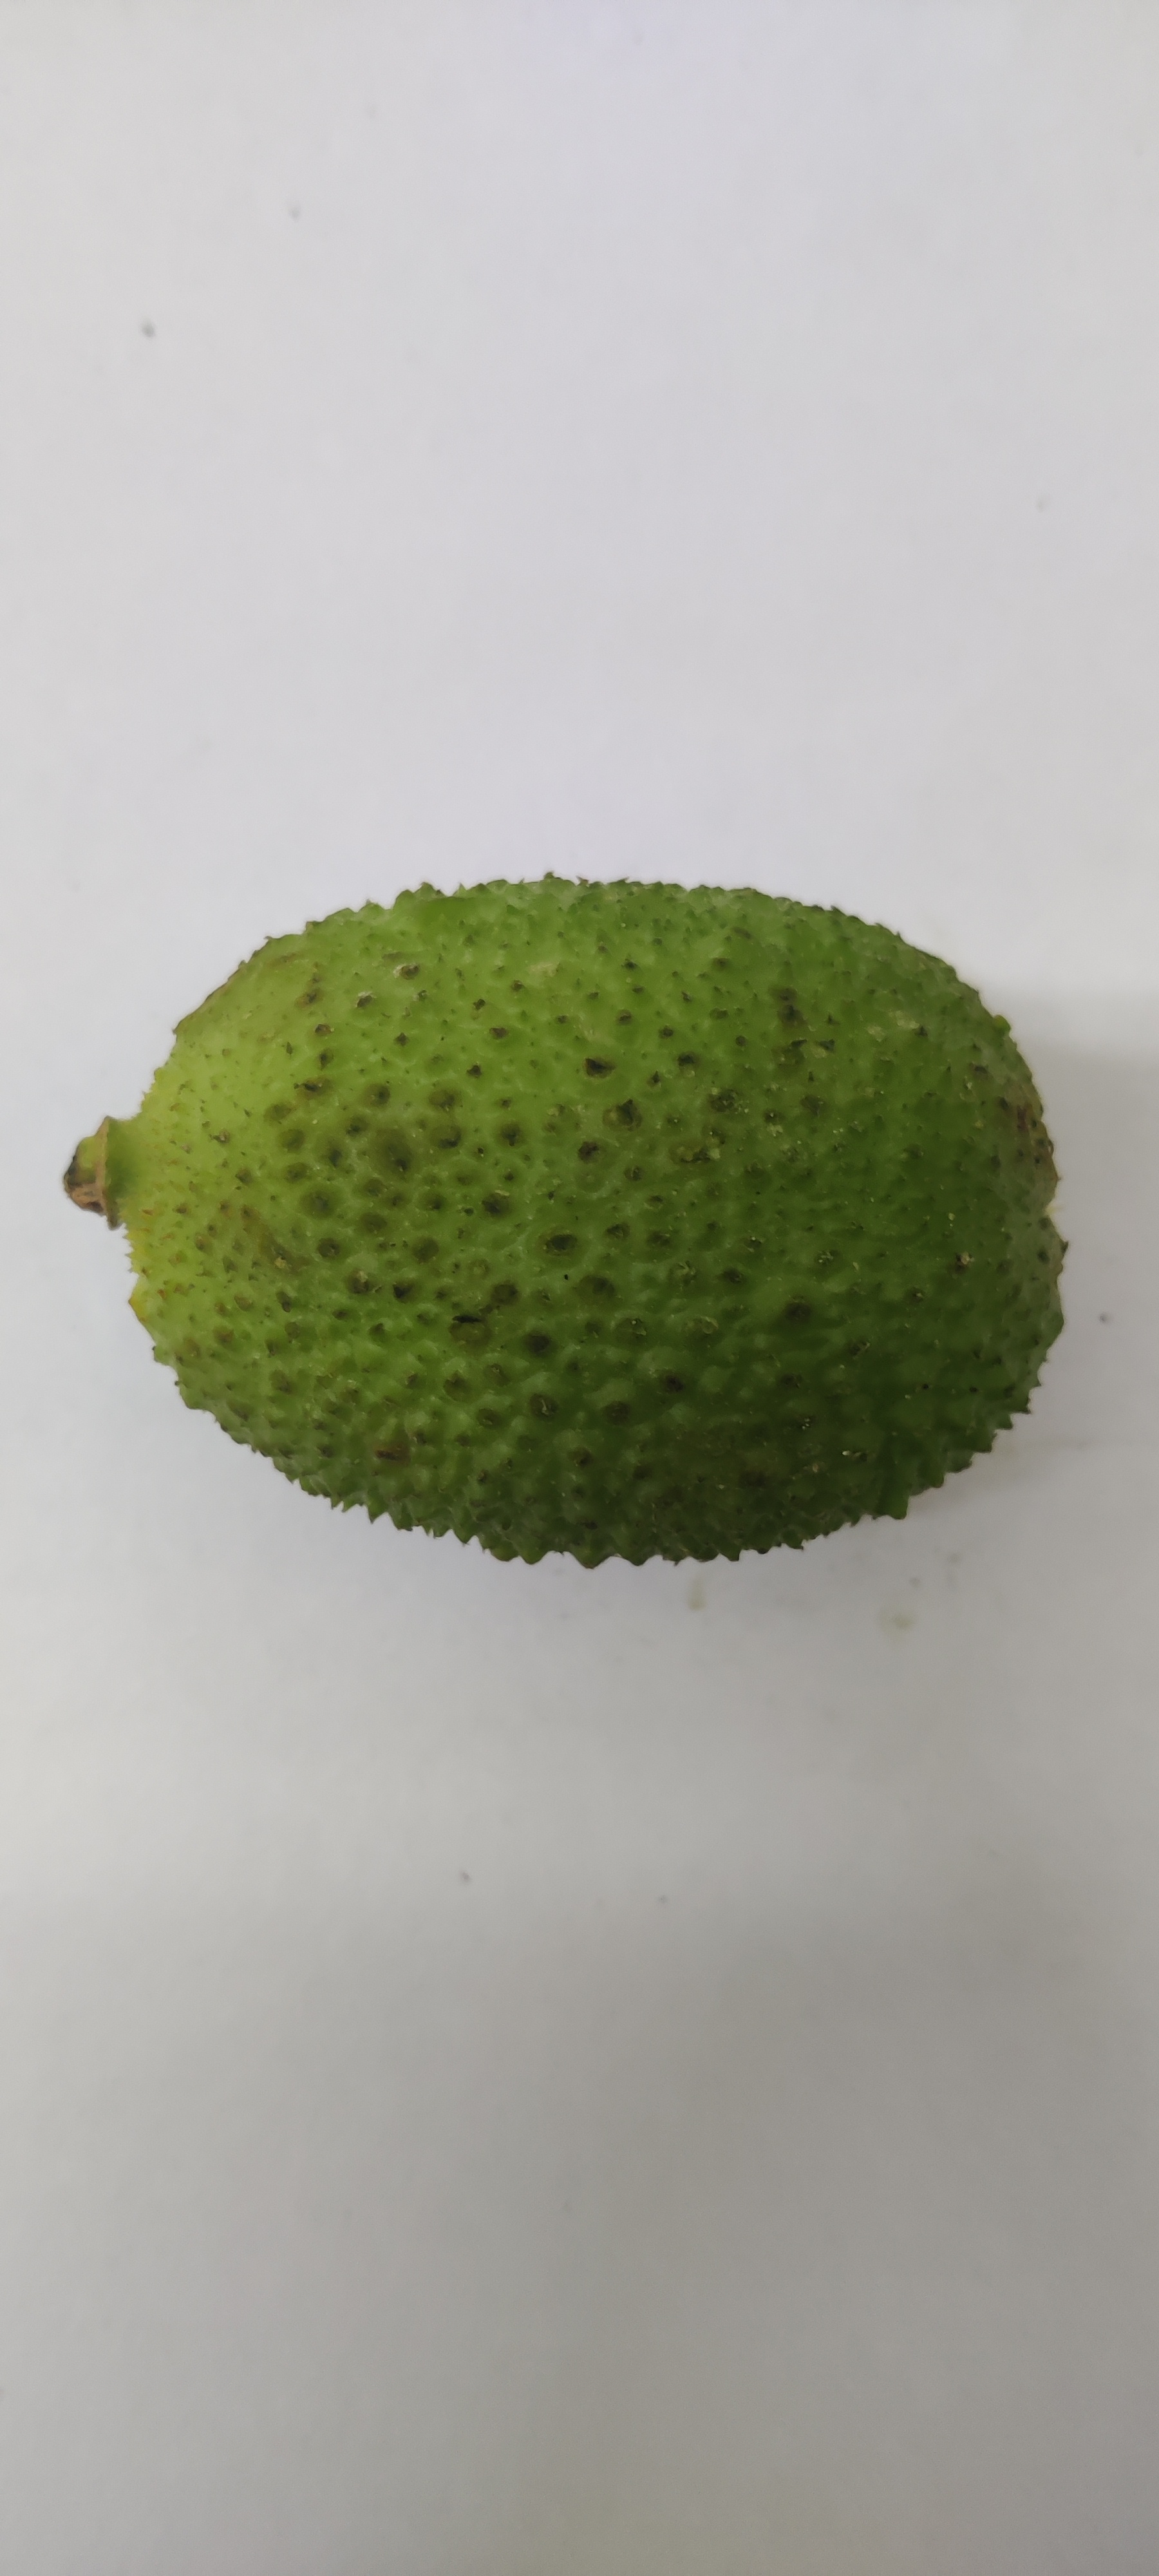
Crop: Spiny Gourd
Condition: Fresh